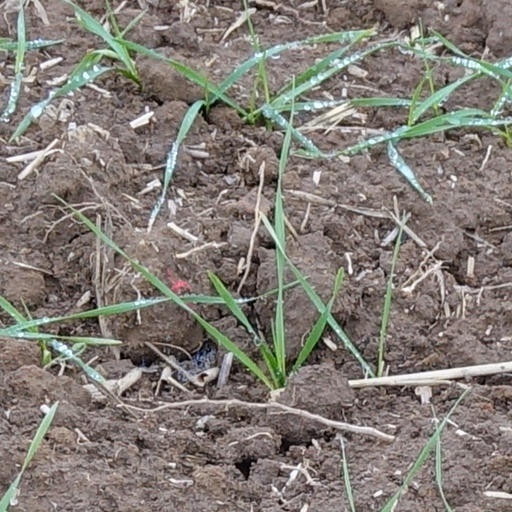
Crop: wheat